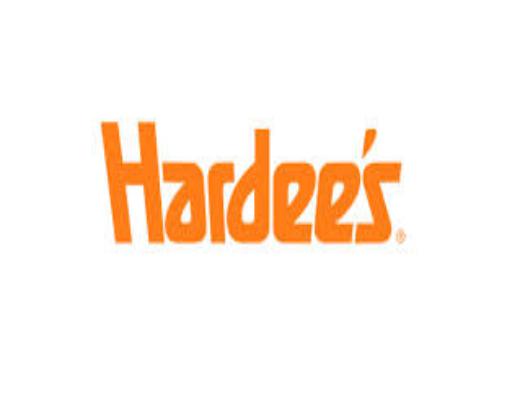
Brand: Hardee's
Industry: Food